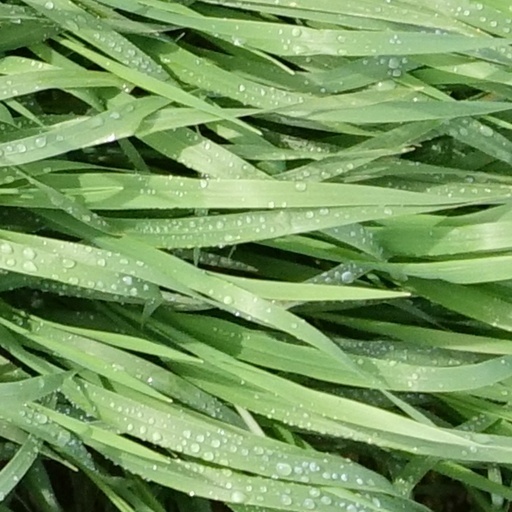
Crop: wheat